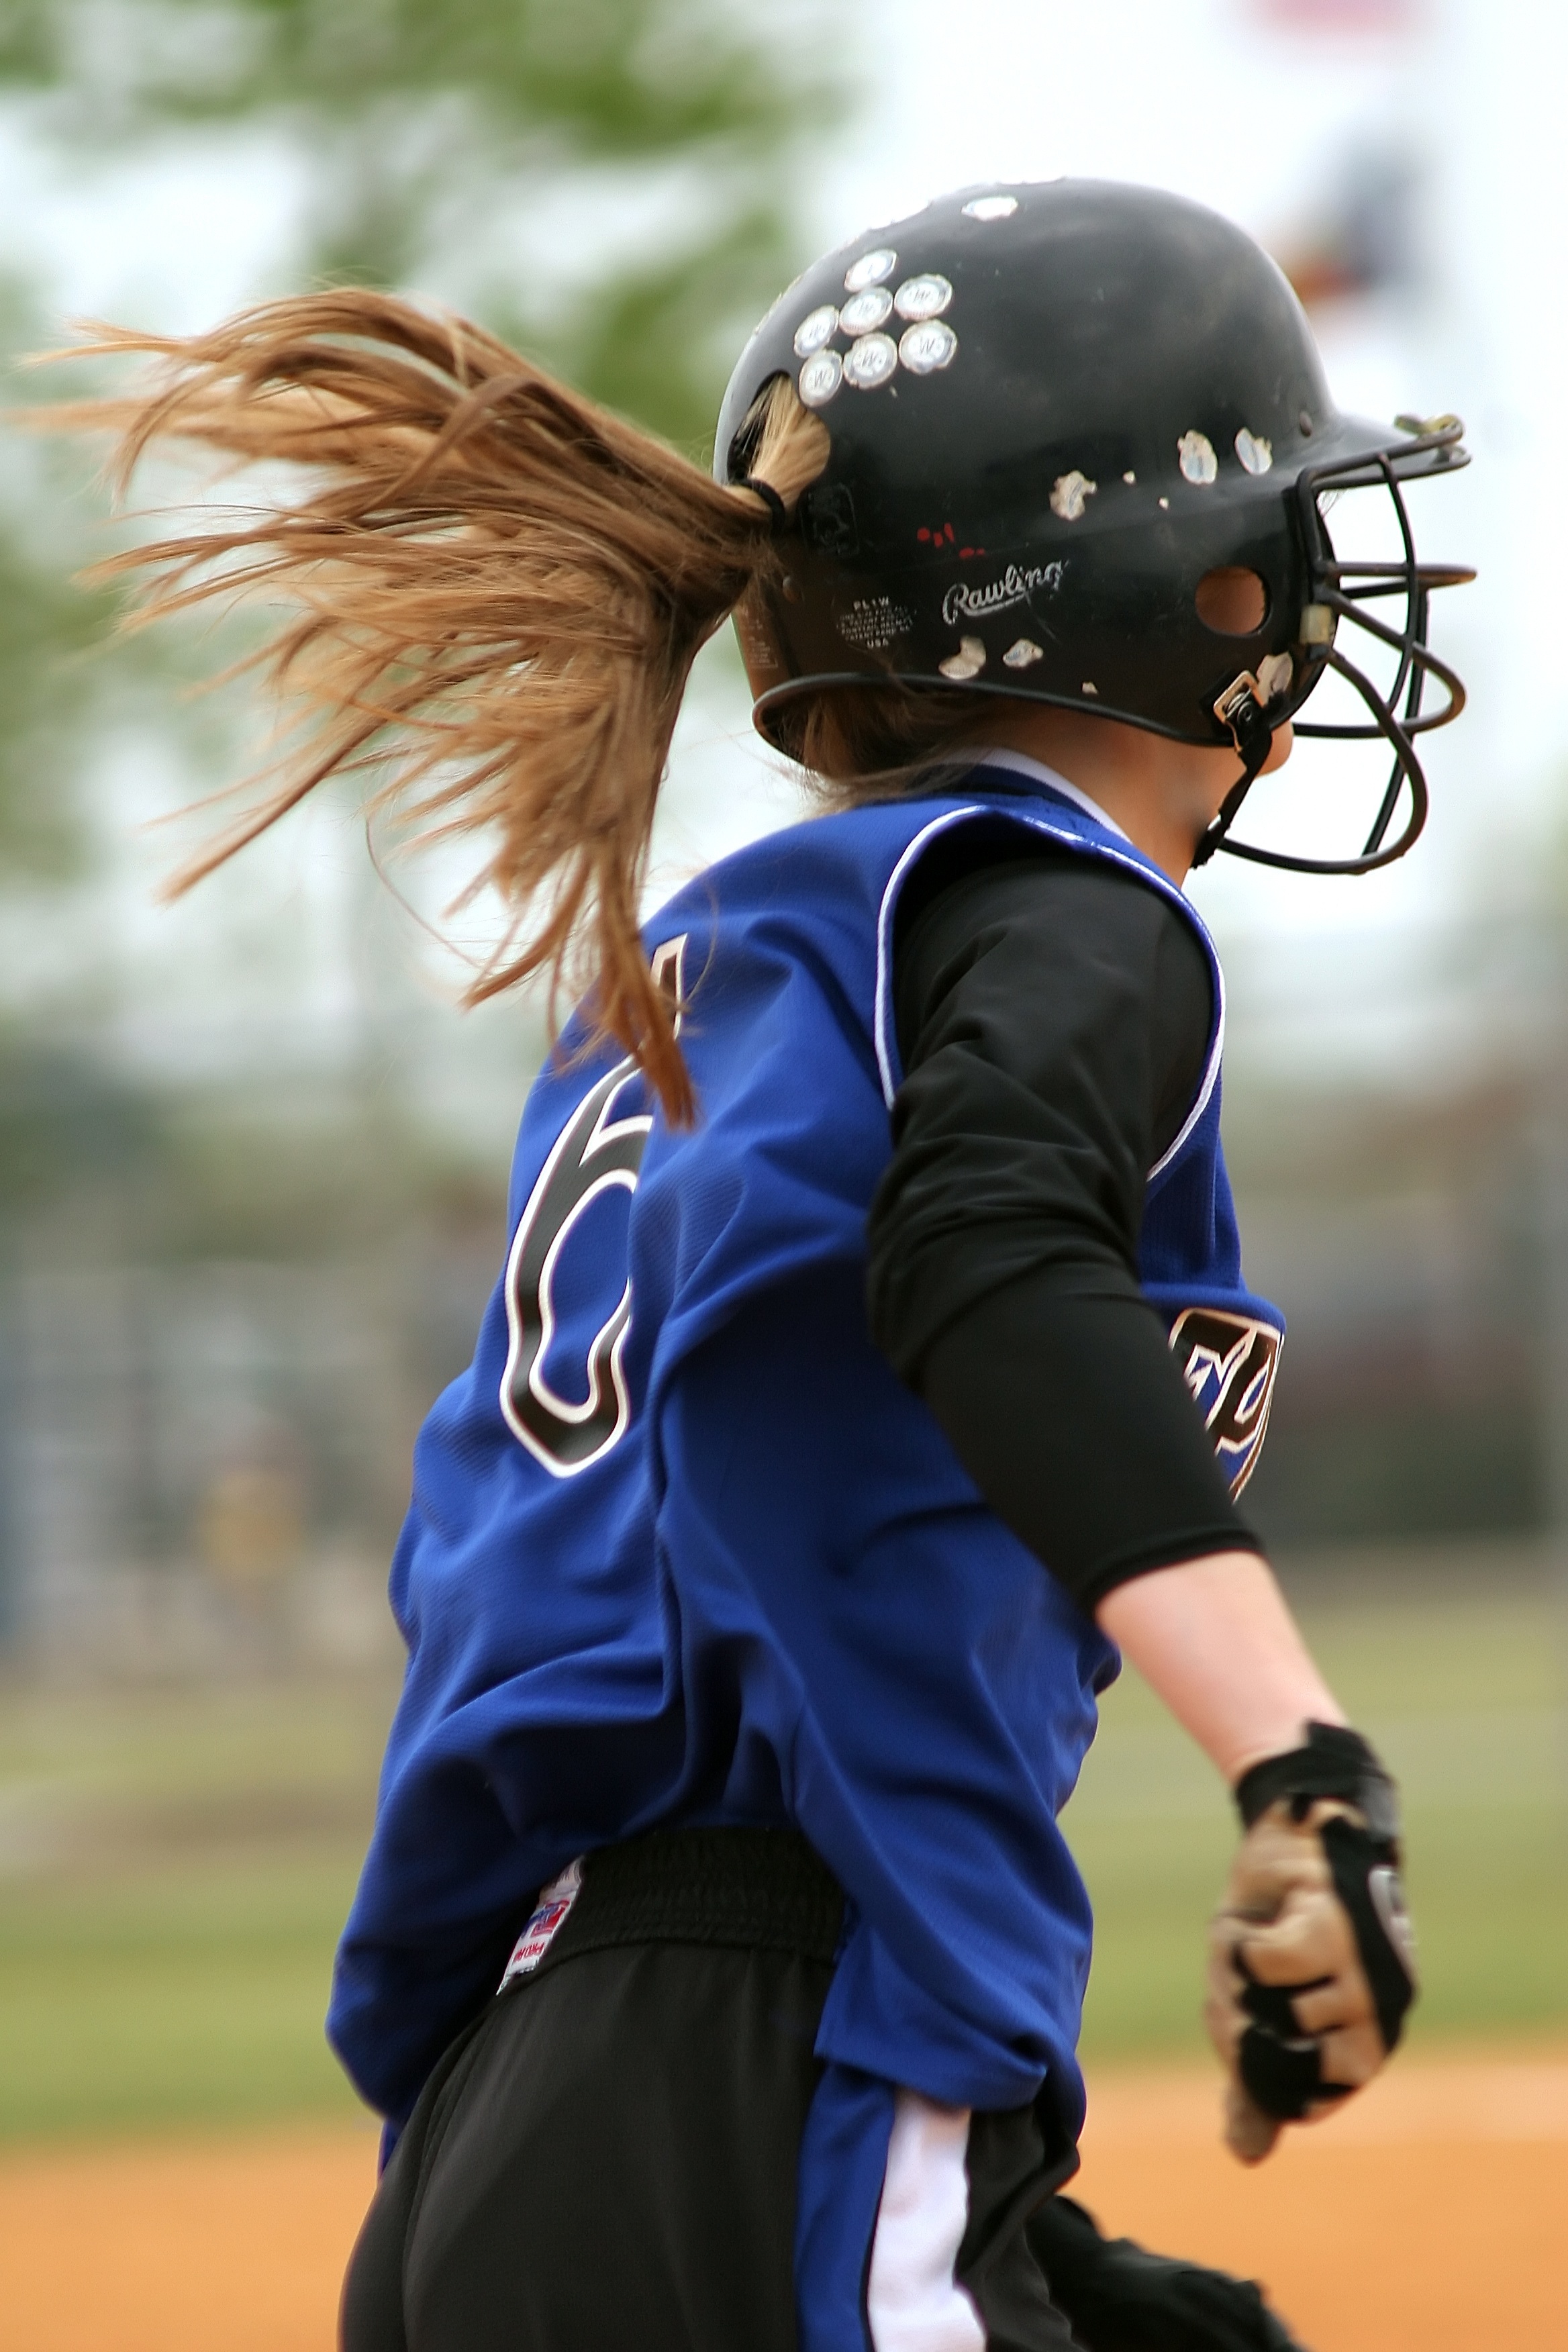
hair, baseball, cute, female, athletic, action, runner, teenager, american football, sports, helmet, athlete, catcher, softball, ball game, pony tail, team sport, action photo, girls softball, softball player, teenage girl, high school athlete, bat and ball games, baseball positions, gridiron football